Lee Brice

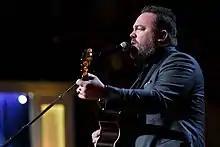
Brice performs in 2020

Brice released his sixth single, "A Woman Like You", in late 2011. It was the first release from a second album for Curb, "Hard 2 Love", which was released on April 24, 2012. In April 2012, it became his first number one on the Country Airplay chart. "Hard to Love" became his second number one in late 2012. The album's third single, "I Drive Your Truck", was released on December 3, 2012, and reached number one on the Country Airplay chart in 2013. The album's fourth single, "Parking Lot Party", was released to country radio on May 13, 2013, and peaked at number 6 on the Country Airplay chart in November 2013. Brice also co-produced the single "Love Is War" for the duo American Young, a duo whose membership includes "A Woman Like You" co-writer Jon Stone.